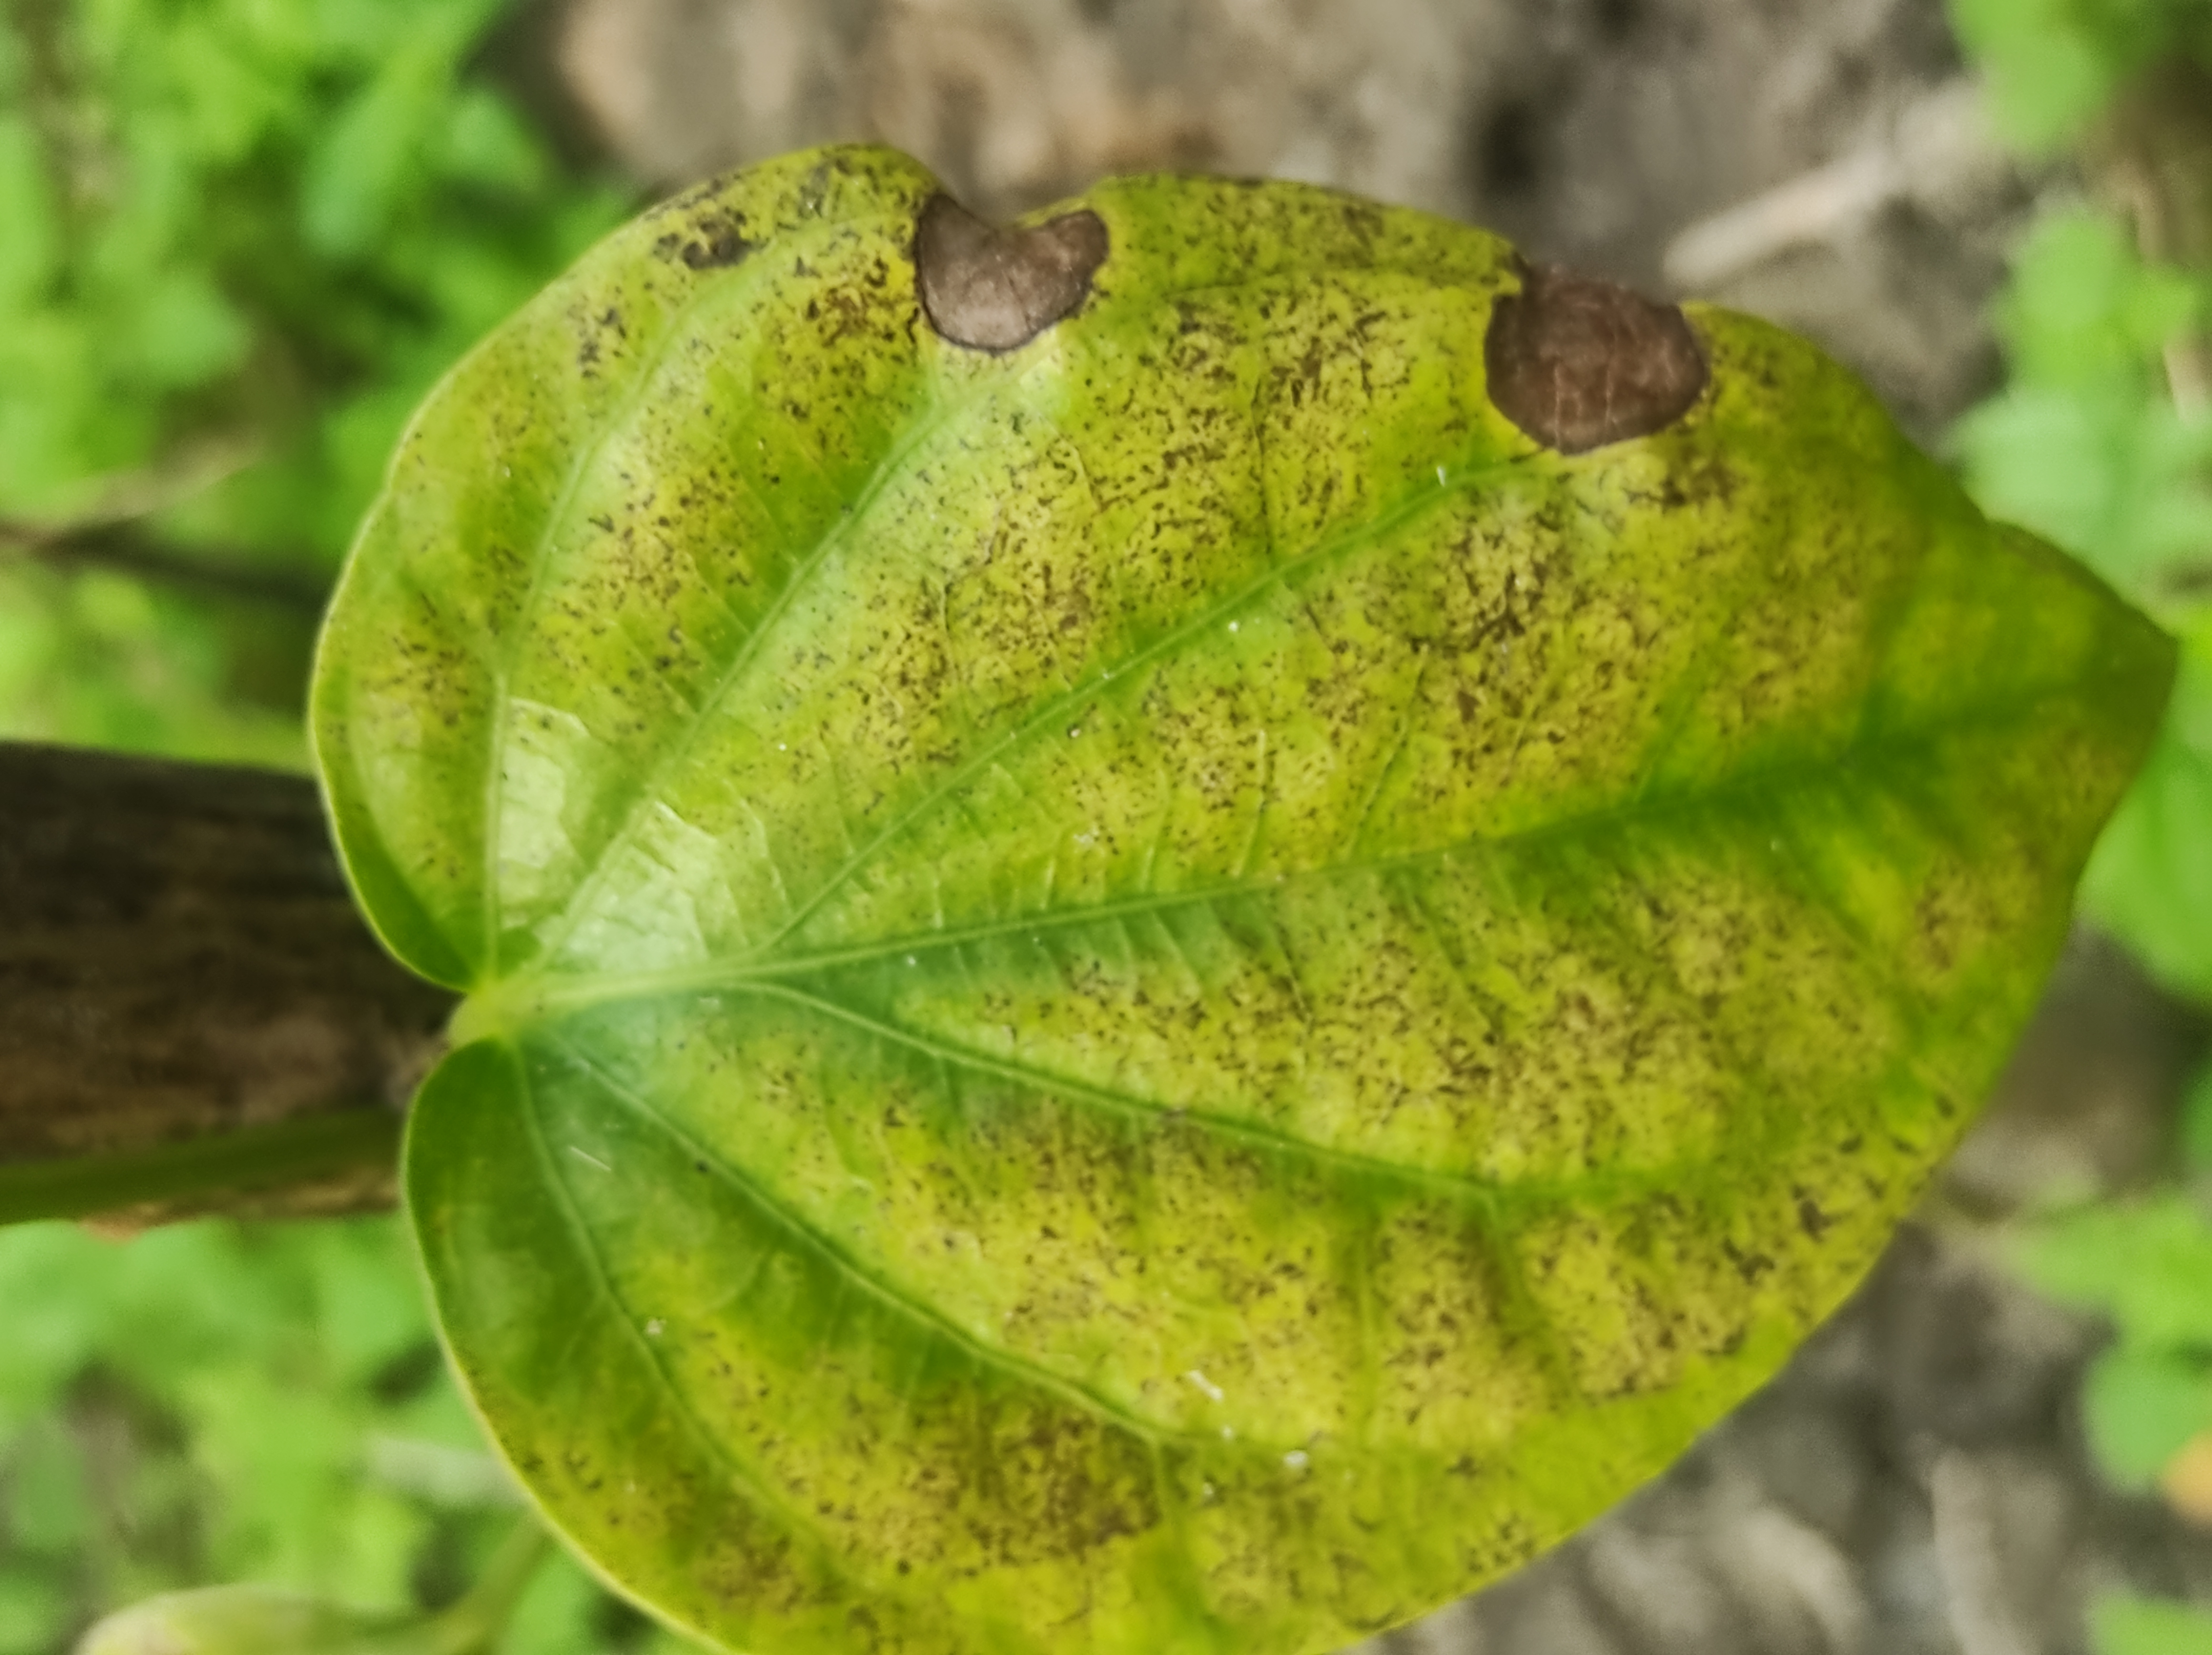
Label: Fungal_Brown_Spot_Disease